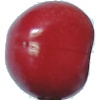
Label: Cherry 2